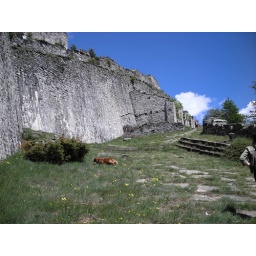
A killing field within the walls of Fort Elmo.